Problem of two emperors

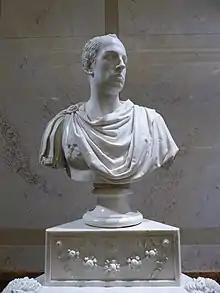
Marble bust of the final Holy Roman emperor, Francis II, in a style inspired by ancient Roman marble busts

The Holy Roman idea that the empire located primarily in Germany constituted the only legitimate empire eventually gave rise to the association with Germany and the imperial title, rather than associating it with the ancient Romans. The earliest mention of "the Holy Roman Empire of "the German Nation"" (a phrase rarely used officially) is from the 15th century and its later increasingly used shorthand, "imperium Romano-Germanicum", demonstrates that contemporaries of the empire increasingly saw the empire and its emperors not as successors of a Roman Empire that had existed since Antiquity but instead as a new entity that appeared in medieval Germany whose rulers were referred to as "emperors" for political and historical reasons. In the 16th century up to modern times, the term "emperor" was thus also increasingly applied to rulers of other countries. In the Holy Roman Empire "türkischer Kaiser" ("Turkish Emperor") became common while in Italy and the Papal States "Turcus" ("Turk"), "Magnus Turcus" ("Great Turk") or "Turcorum Tyrannus" ("Turkish Tyrant") were more prominent and avoided the term emperor at the start. Pope Pius II was willing to recognize Mehmed as emperor if he converted to Catholicism. Johannes Cuspinian, who served under Maximilian I lists Ottoman sultans alongside Holy Roman, Byzantine and emperors from the Antiquity in his book "Caesares". In 1496 and 1497, Maximilian I met an Ottoman delegation in Vigevano and in . During the meetings, Maximilian I accepted the Imperial title used for the sultan and called him "Turc-emperor" privately. Maximilian I even hosted an imposter pretender who was called "Turkish emperor" by both Maximilian I and himself. Emperor Charles VI considered using his potential claim to the Byzantine throne through Andreas Palaiologos's last will against the Ottomans but the expected success by Prince Eugene of Savoy did not came to fruition. The Holy Roman emperors themselves maintained that they were the successors of the ancient Roman emperors up until the abdication of Francis II, the final Holy Roman emperor, in 1806.